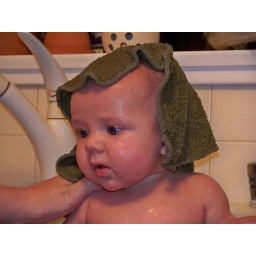
bathtime in the kitchen sink at grandma's